Gould's inca

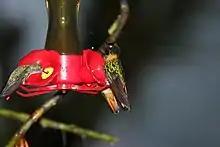
Drinking nectar from hummingbird feeder, Aguas Calientes

As far as is known, Gould's inca is a year-round resident throughout its range, but it might make short-distance seasonal movements.